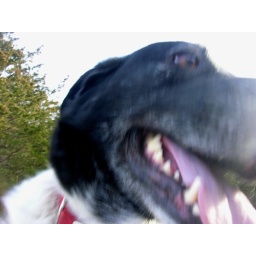
I was sitting on the ground and got swarmed by Whiskey, Billy and Star